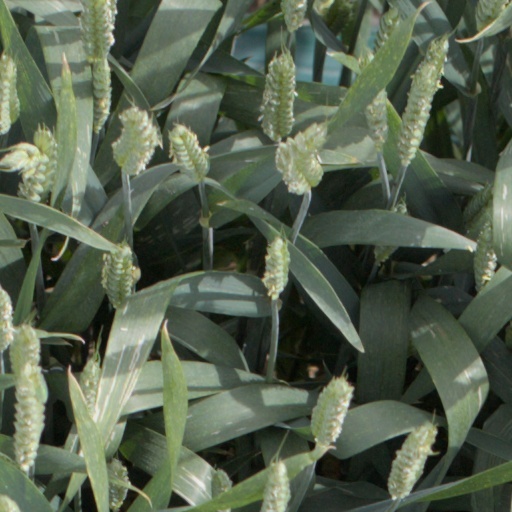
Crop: wheat